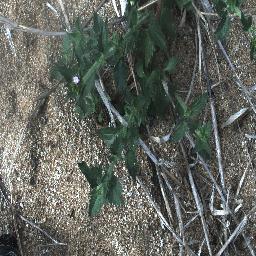
Label: siam_weed